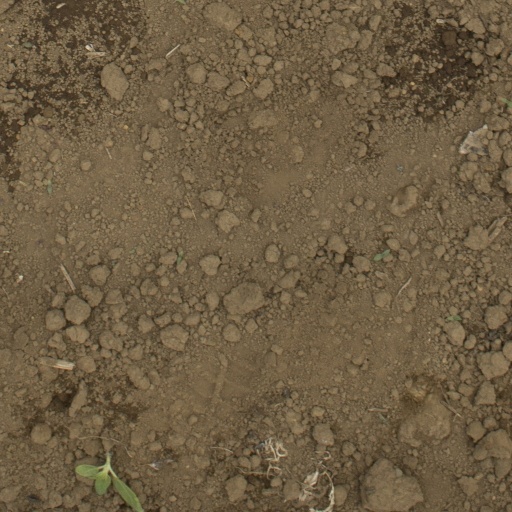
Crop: Jerusalem artichoke